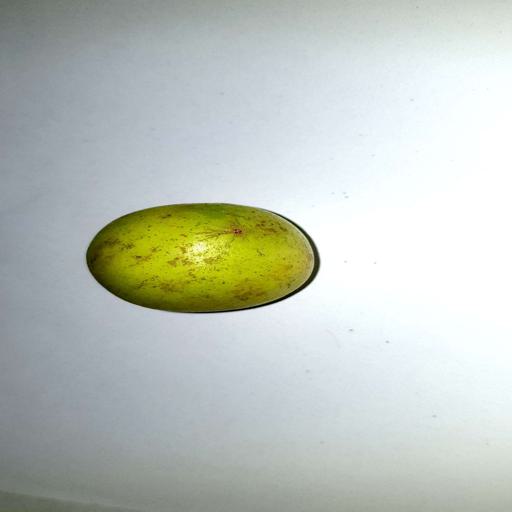
Label: healthy